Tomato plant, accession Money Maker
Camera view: horizontal (90 deg, fisheye); turntable rotation: 120 degrees
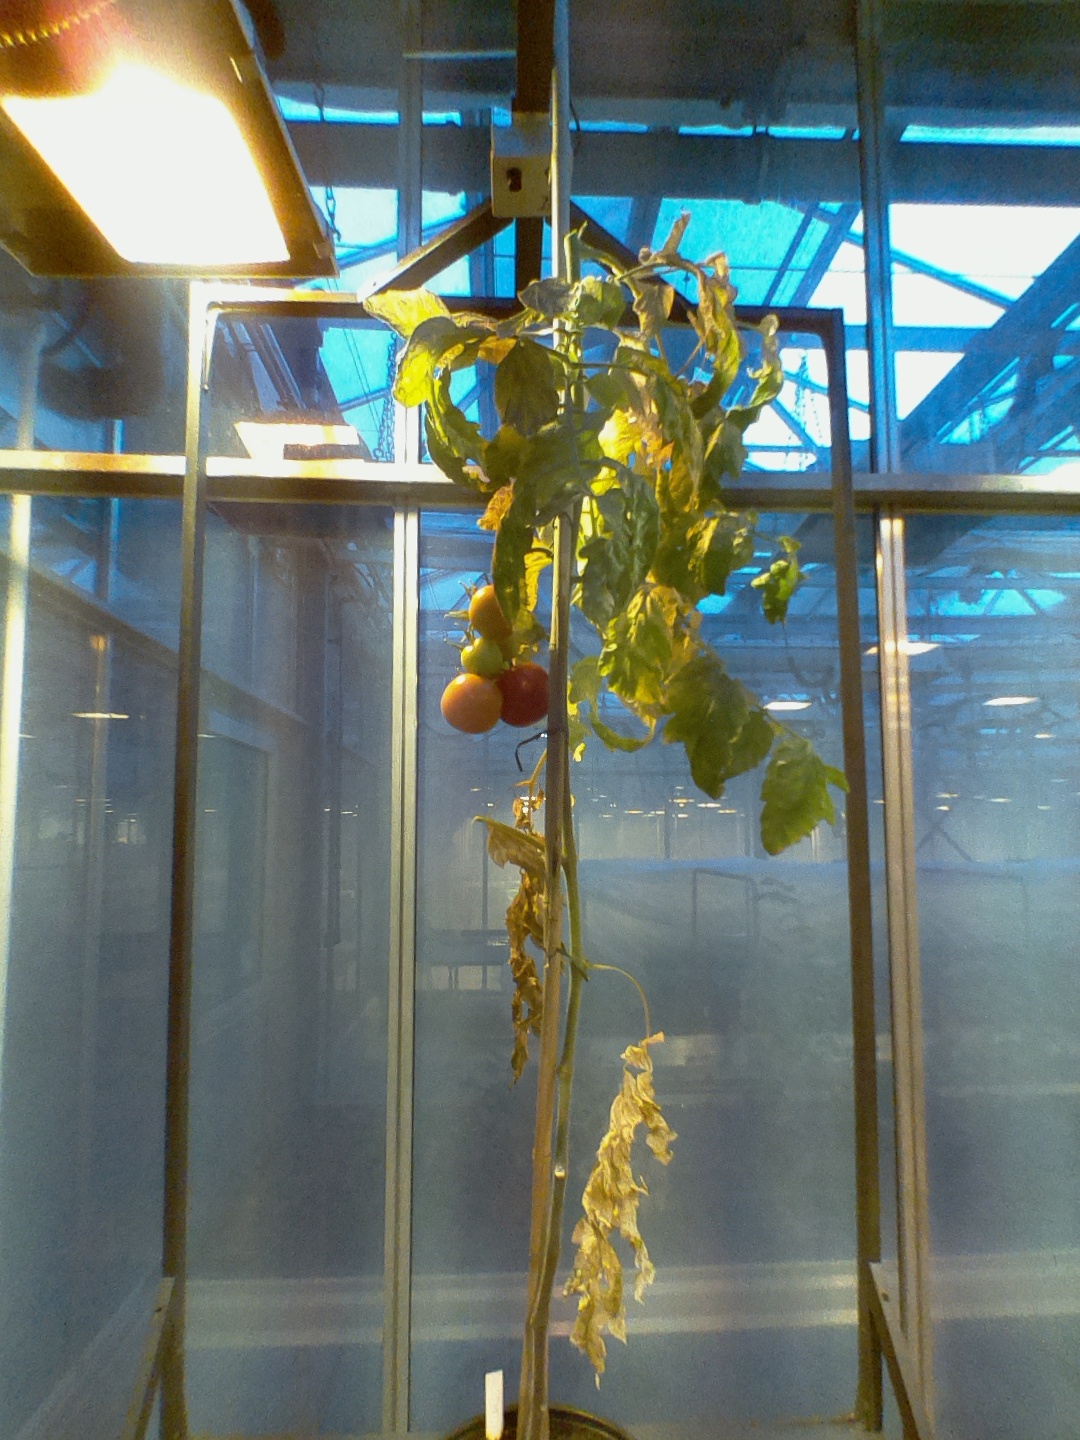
BBCH growth stage 82: 20%-30% of fruits show typical fully ripe color